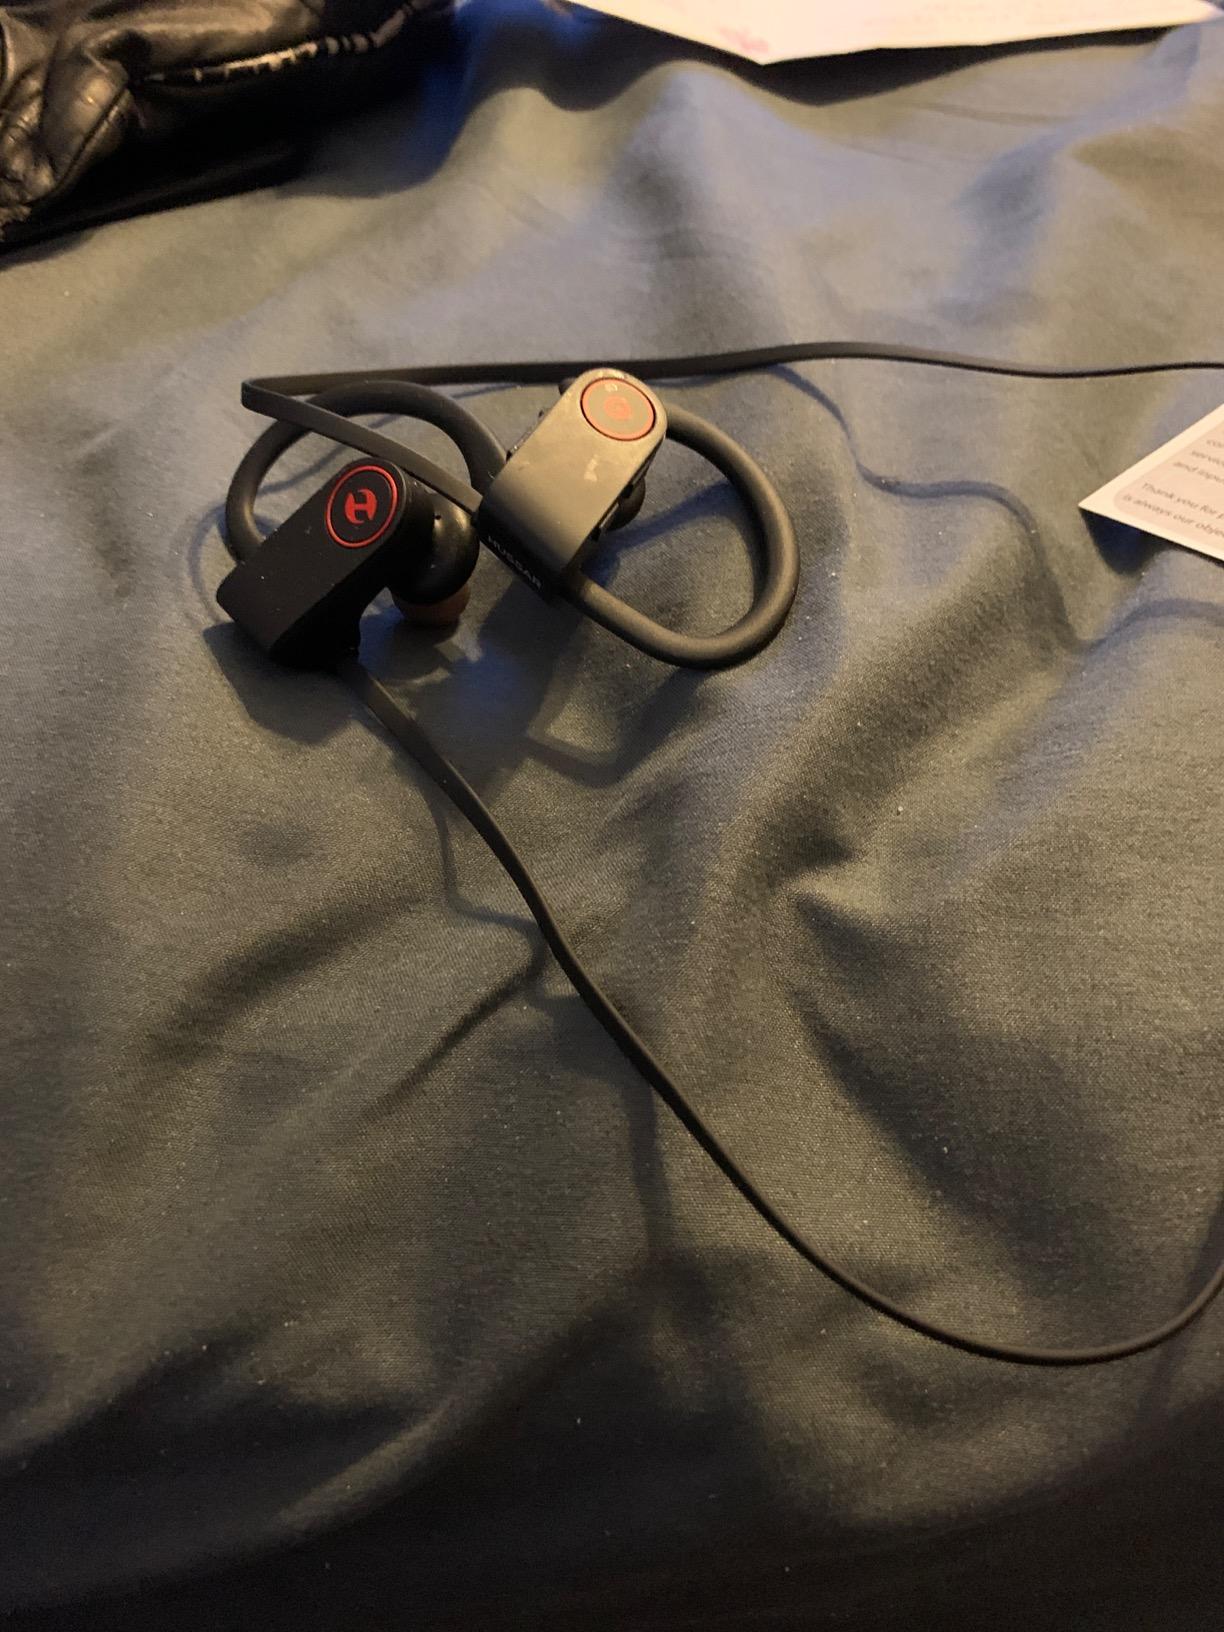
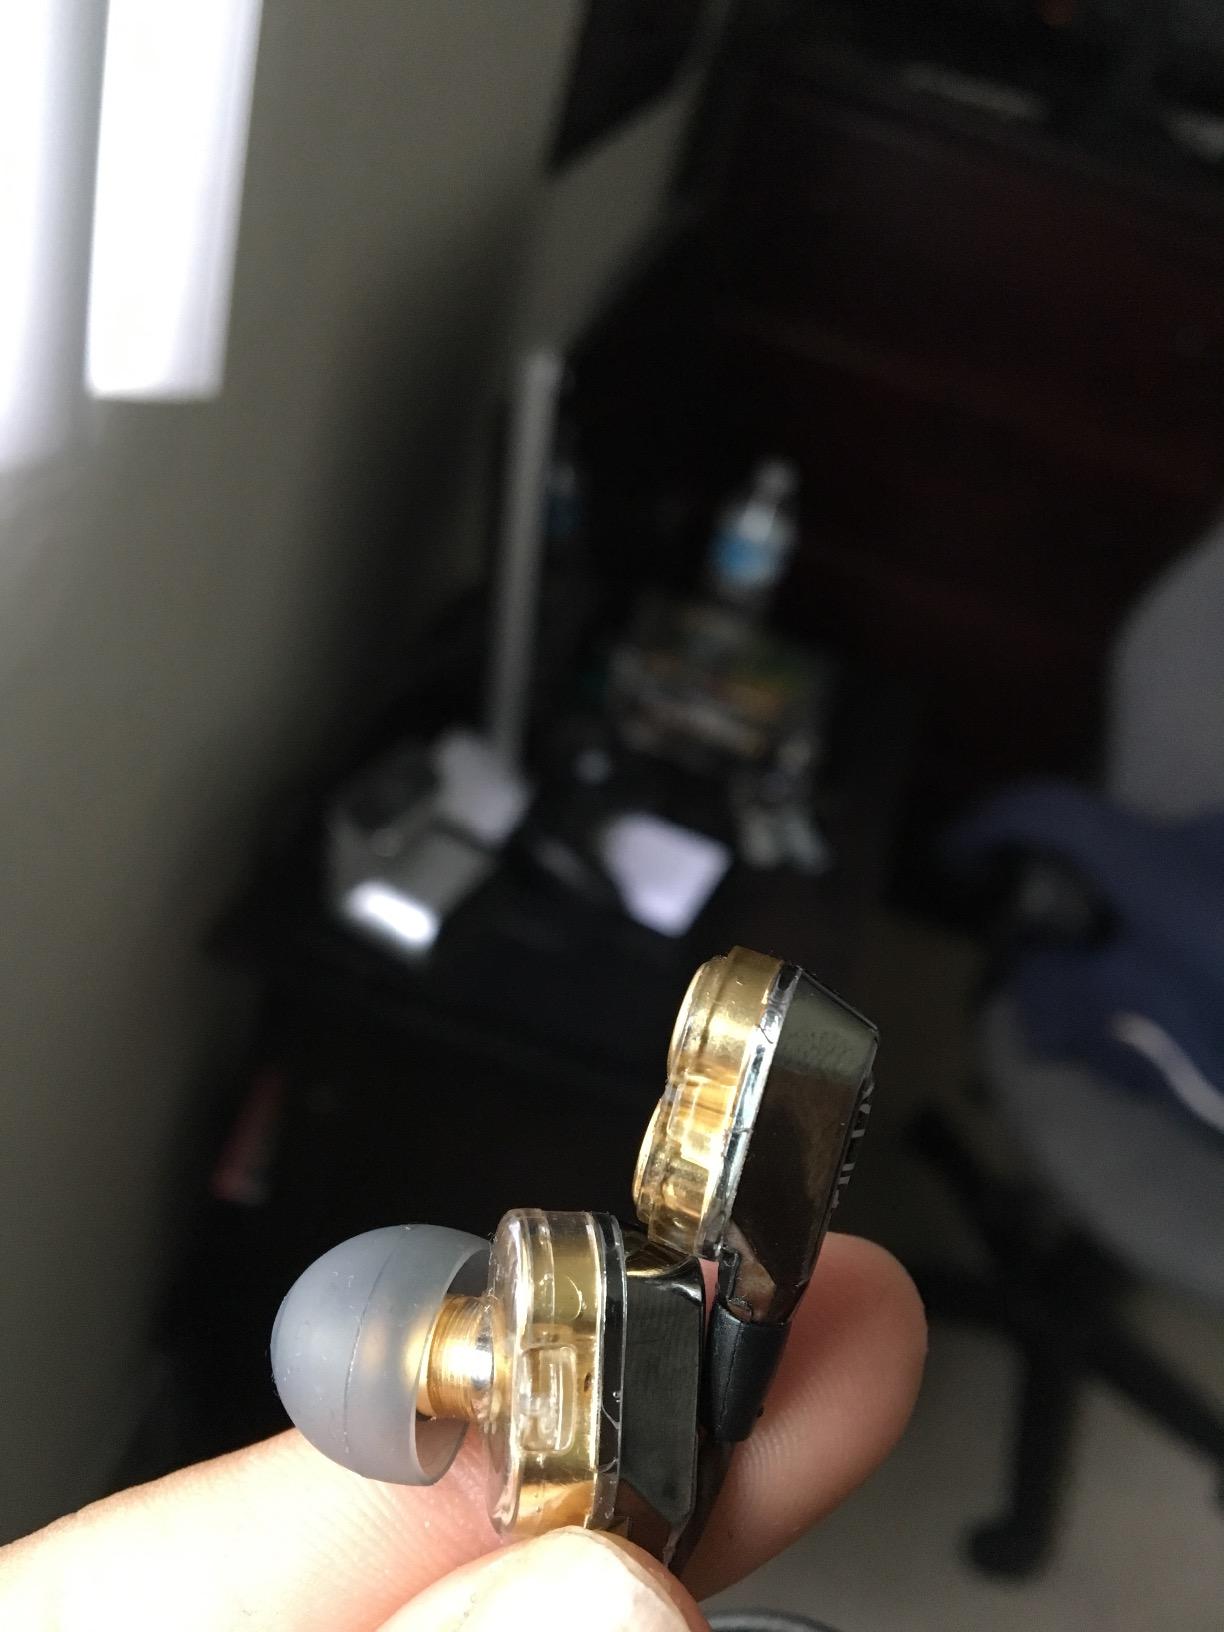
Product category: headphones
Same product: no